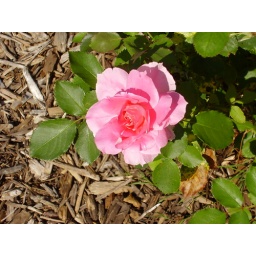
nice pink rose in full bloom